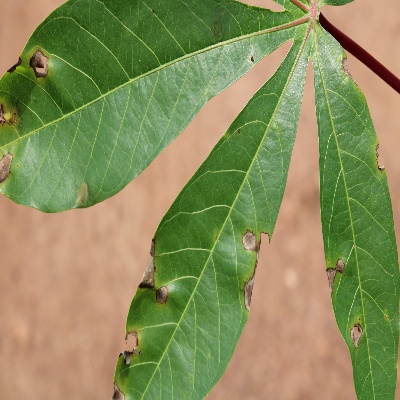
Crop: Cassava
Condition: brown spot